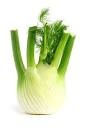
Fennel each R
Brand: Produce
Category: Food, Beverages & Tobacco > Food Items > Fruits & Vegetables > Fresh & Frozen Vegetables > Fennel Bulbs